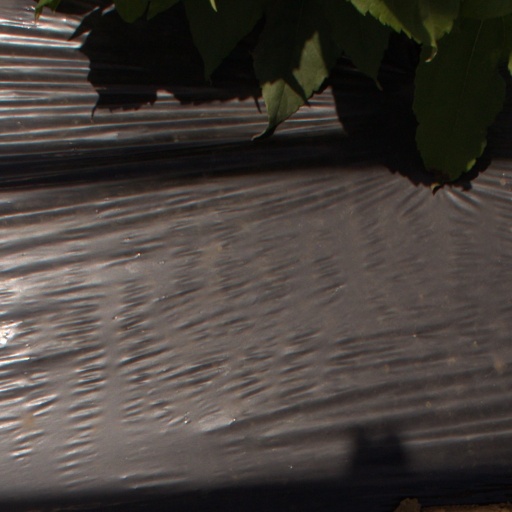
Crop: Jerusalem artichoke